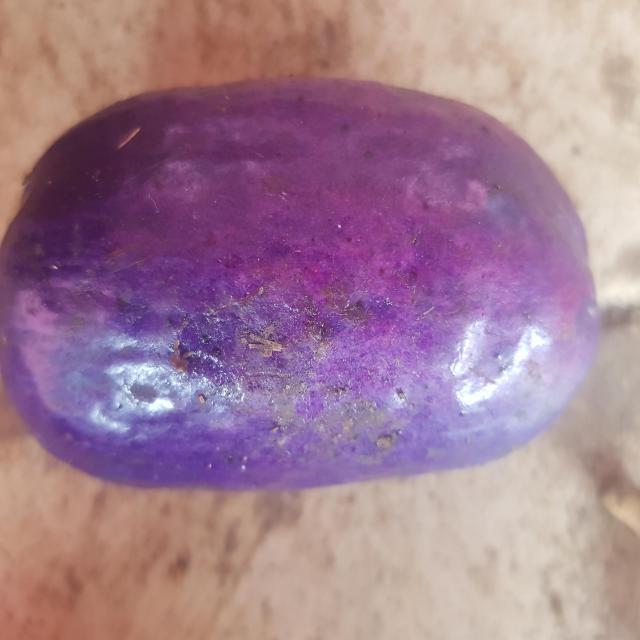
Plum grade: unaffected